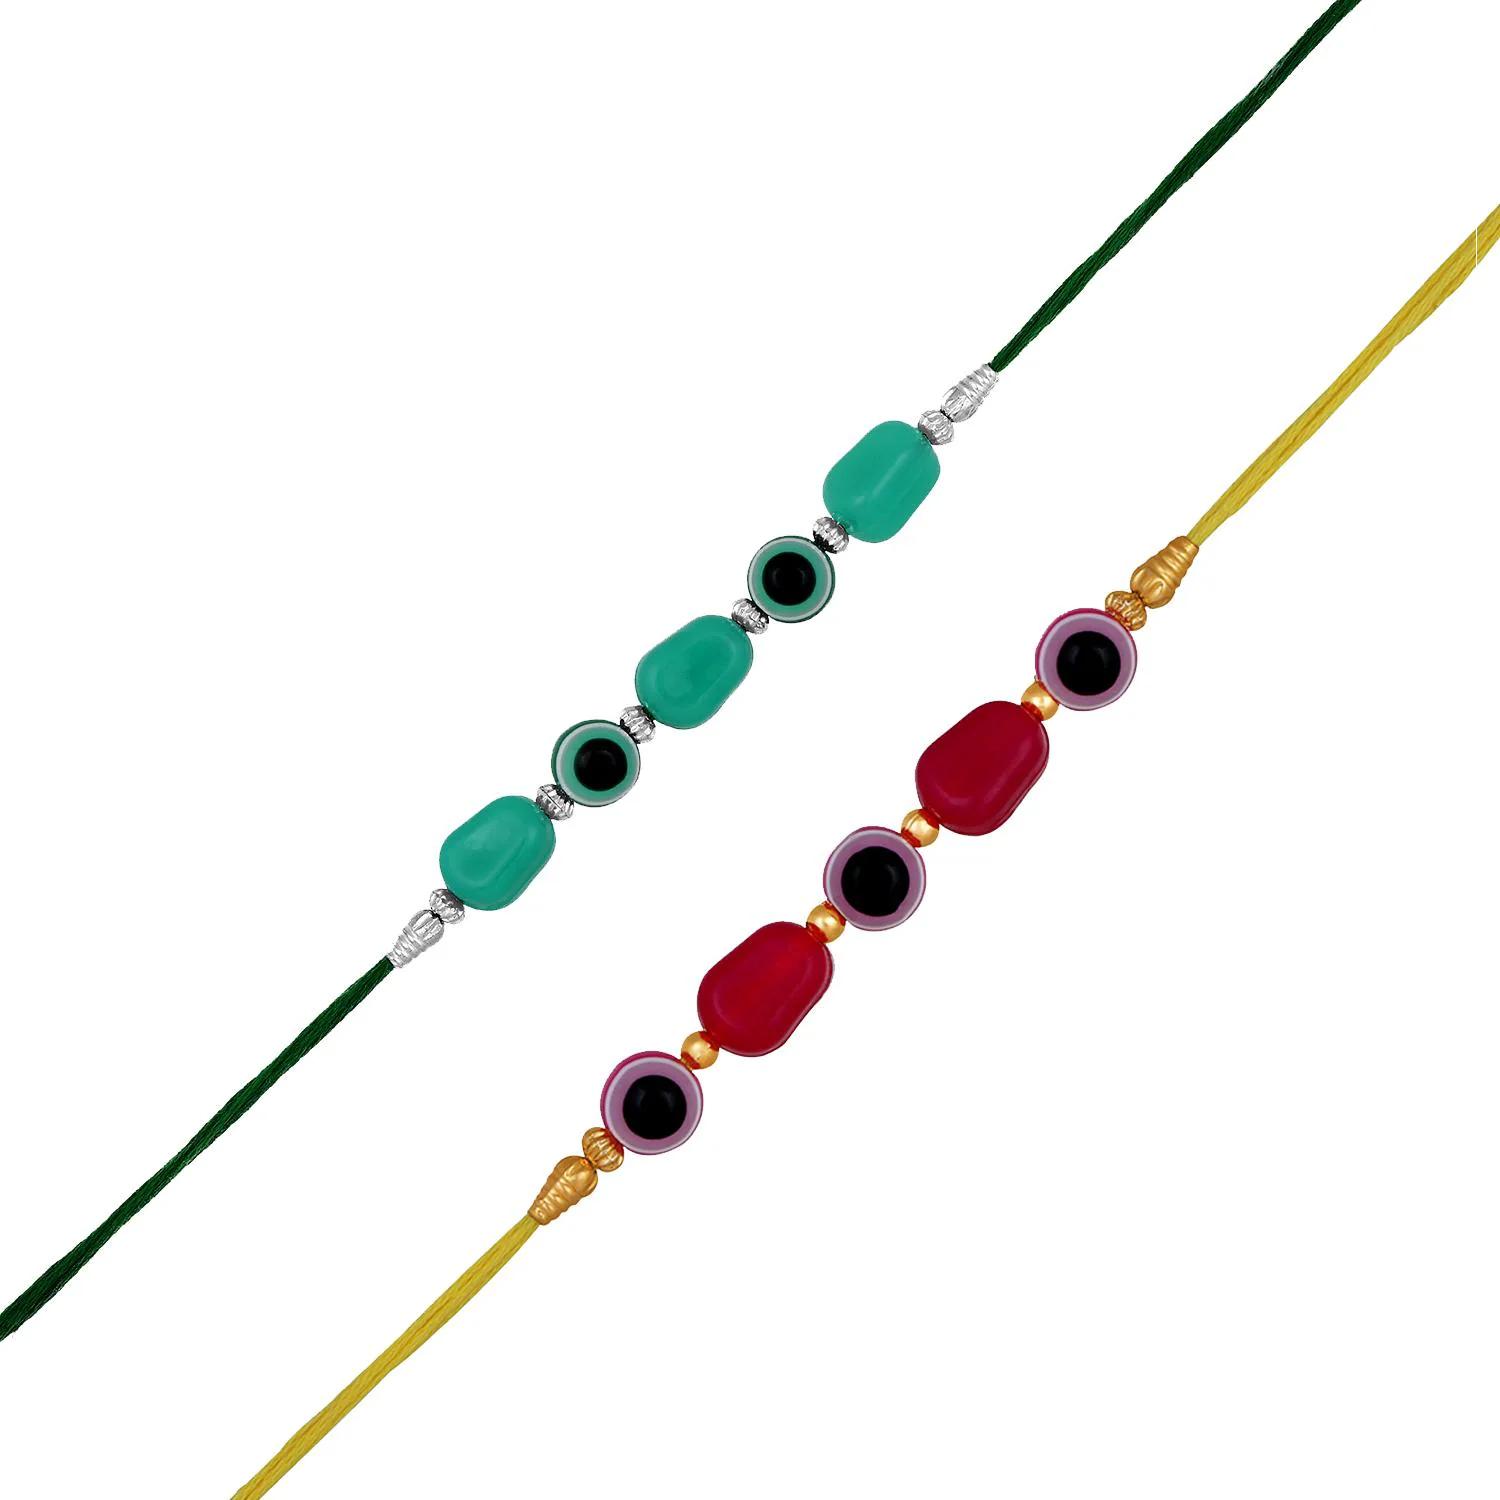
 Mahi Combo of 2 Evil Eye Rakhi's with Meenakari Work and Shiny Crystals for Bhaiya, Brother, Bhai, Bro (RCO1105697G)
Type: Rakhis
Brand: Mahi
Price: Rs. 259
 Celebrate Raksha Bandhan with our exquisitely crafted Rakhi, designed to strengthen the bond between siblings. This traditional Rakhi features intricate beadwork and durable thread, ensuring it stands the test of time. Handmade with care, each Rakhi is a unique and meaningful gift for your brother. Each Rakhi carries heartfelt blessings and good wishes for your brother's well-being and success. Celebrates the bond of love and protection between siblings, a cherished tradition in Indian culture.
Features: The Rakhi is adorned with vibrant colors and attractive embellishments that add a touch of elegance to the celebration.,Content in Box : 2 Rakhi's ; Cultural Significance: This beautiful Rakhi will acknowledge your love for Your Brother with the promise that your bond with him will grow stronger as time goes on.,Vibrant Colors: Adding bright and playful colors to the celebration will make it stand out and make it more enjoyable.,Celebrate the bond of love and protection with our exquisite Rakhis. Share the joy of Raksha Bandhan Festival with this beautiful Rakhi, a token of love, protection and blessings.,Adjustable Size and Easy to tie: Designed to fit wrists of all sizes. It is simple and easy to tie the Rakhi securely and effortlessly.
Included: 2 Rakhis